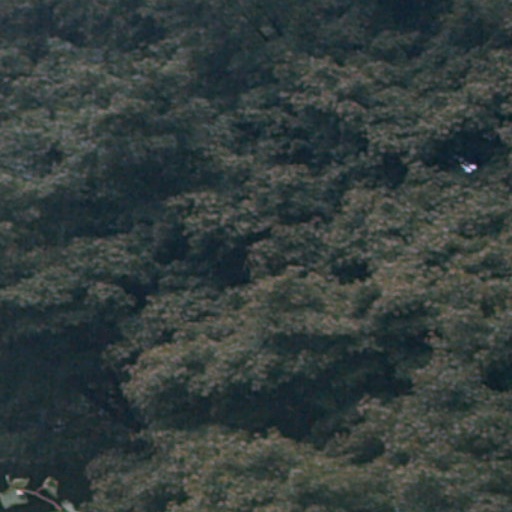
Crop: cassava